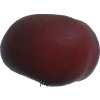
Label: nectarine_flat